Daniel Calparsoro

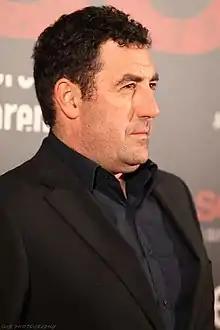

Daniel Calparsoro López-Tapia (born 11 May 1968) is a Spanish filmmaker, considered one of Spain's most adept action film directors.